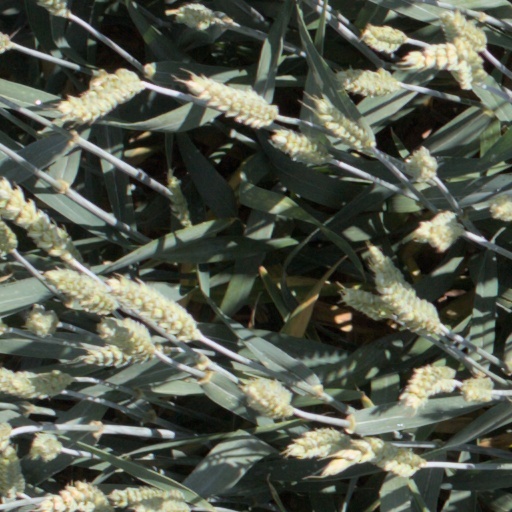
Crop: wheat